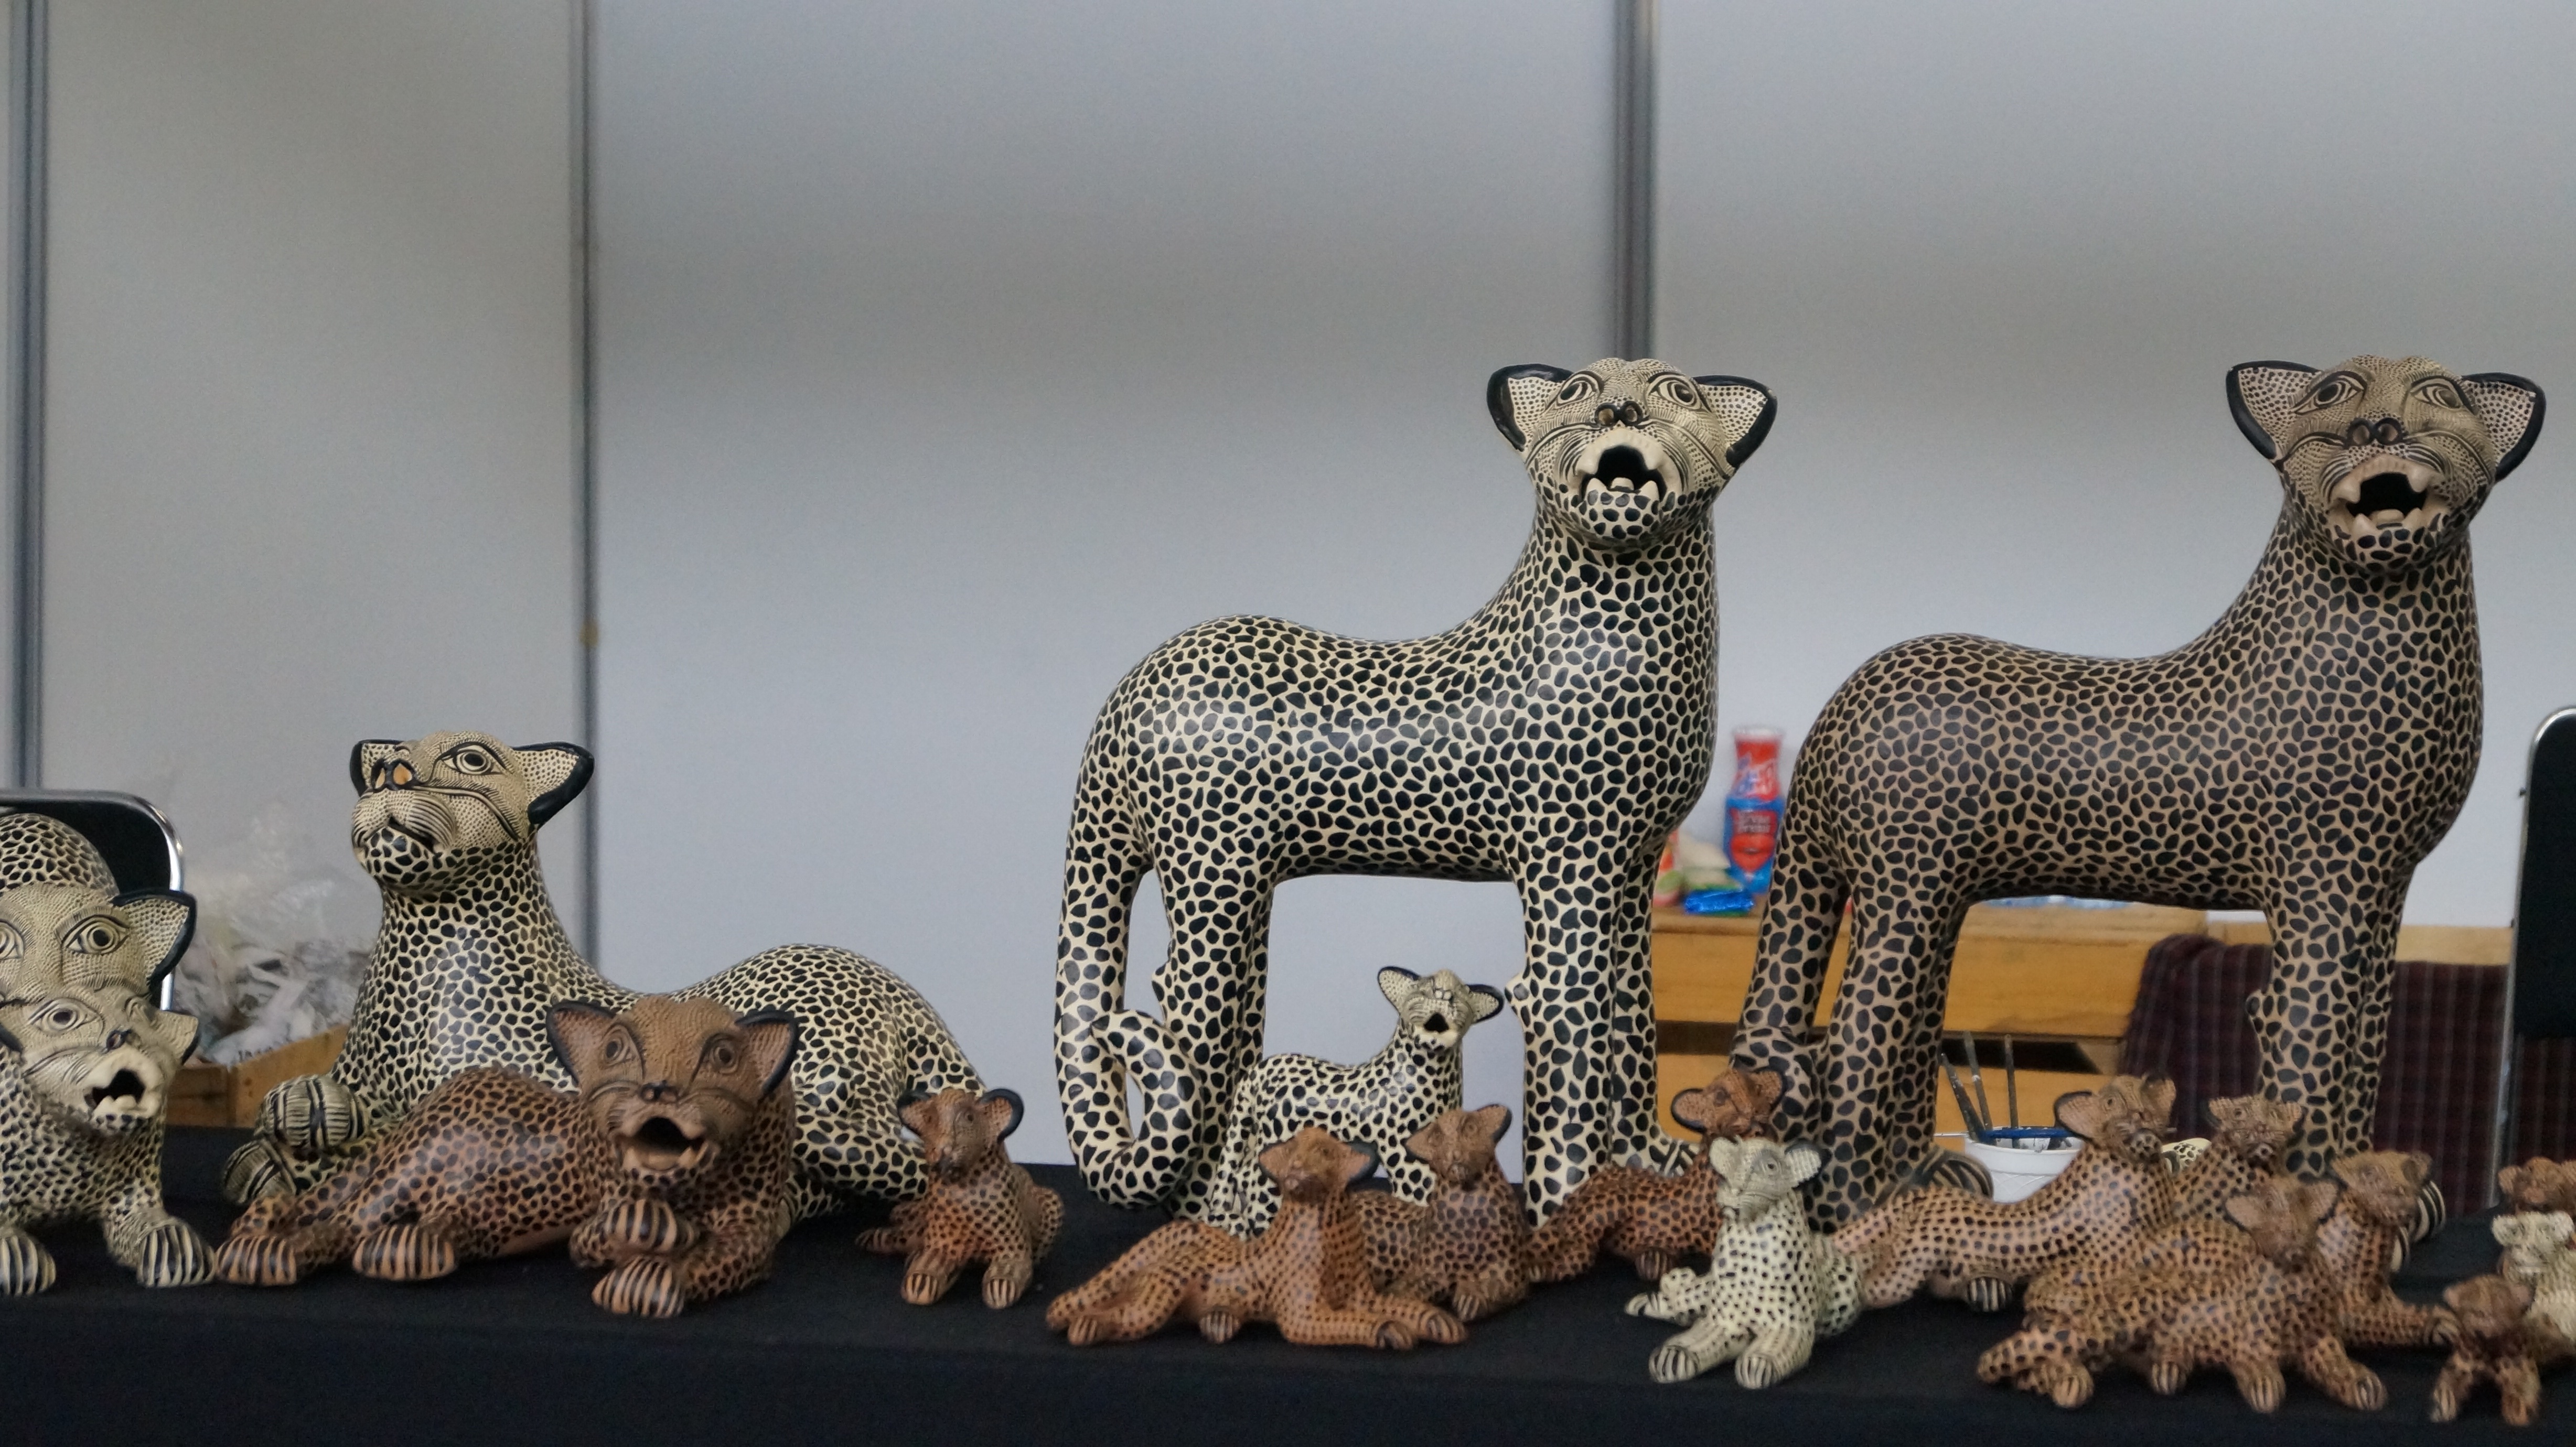
cat, mammal, fauna, cheetah, art, crafts, mexico, figures, small to medium sized cats, cat like mammal, jaguars